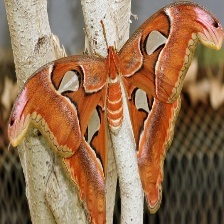
Species: ATLAS MOTH